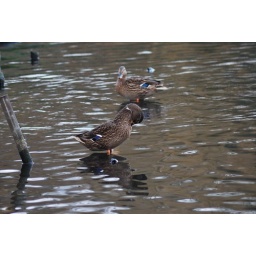
A duck magically standing in the water lol